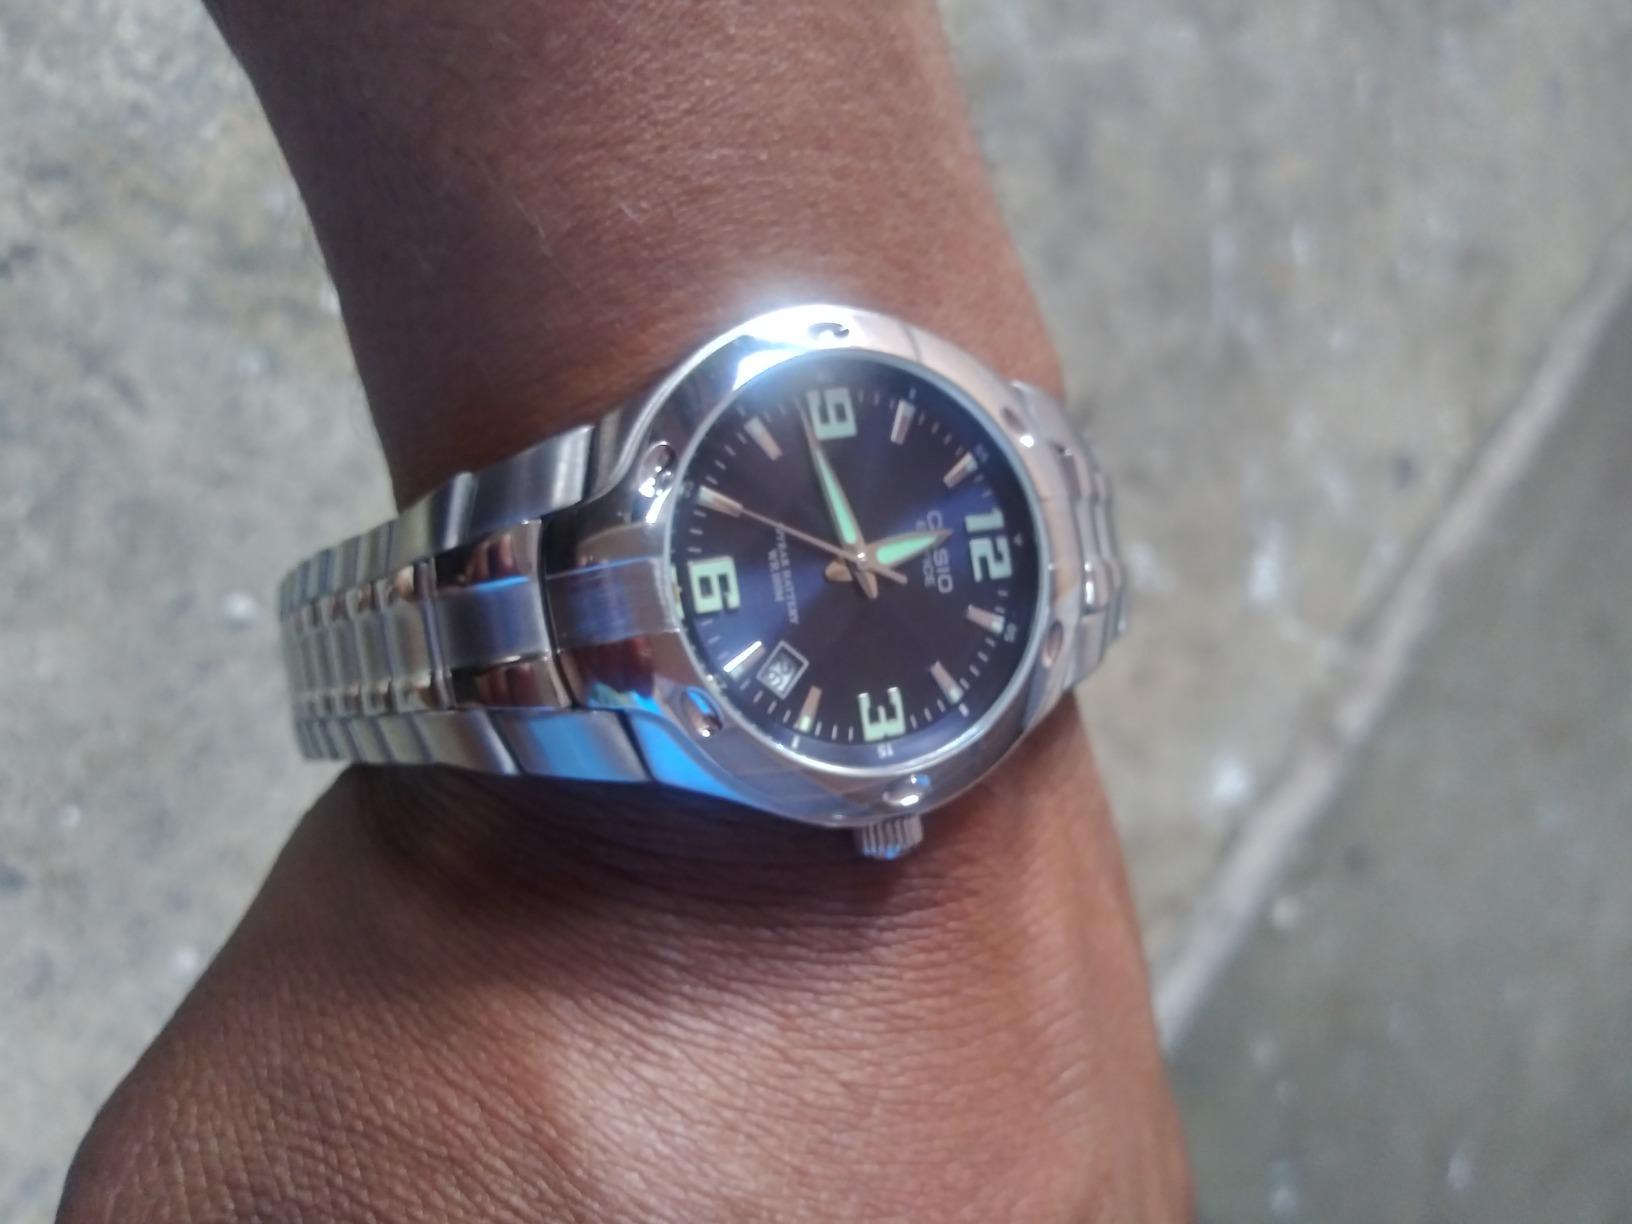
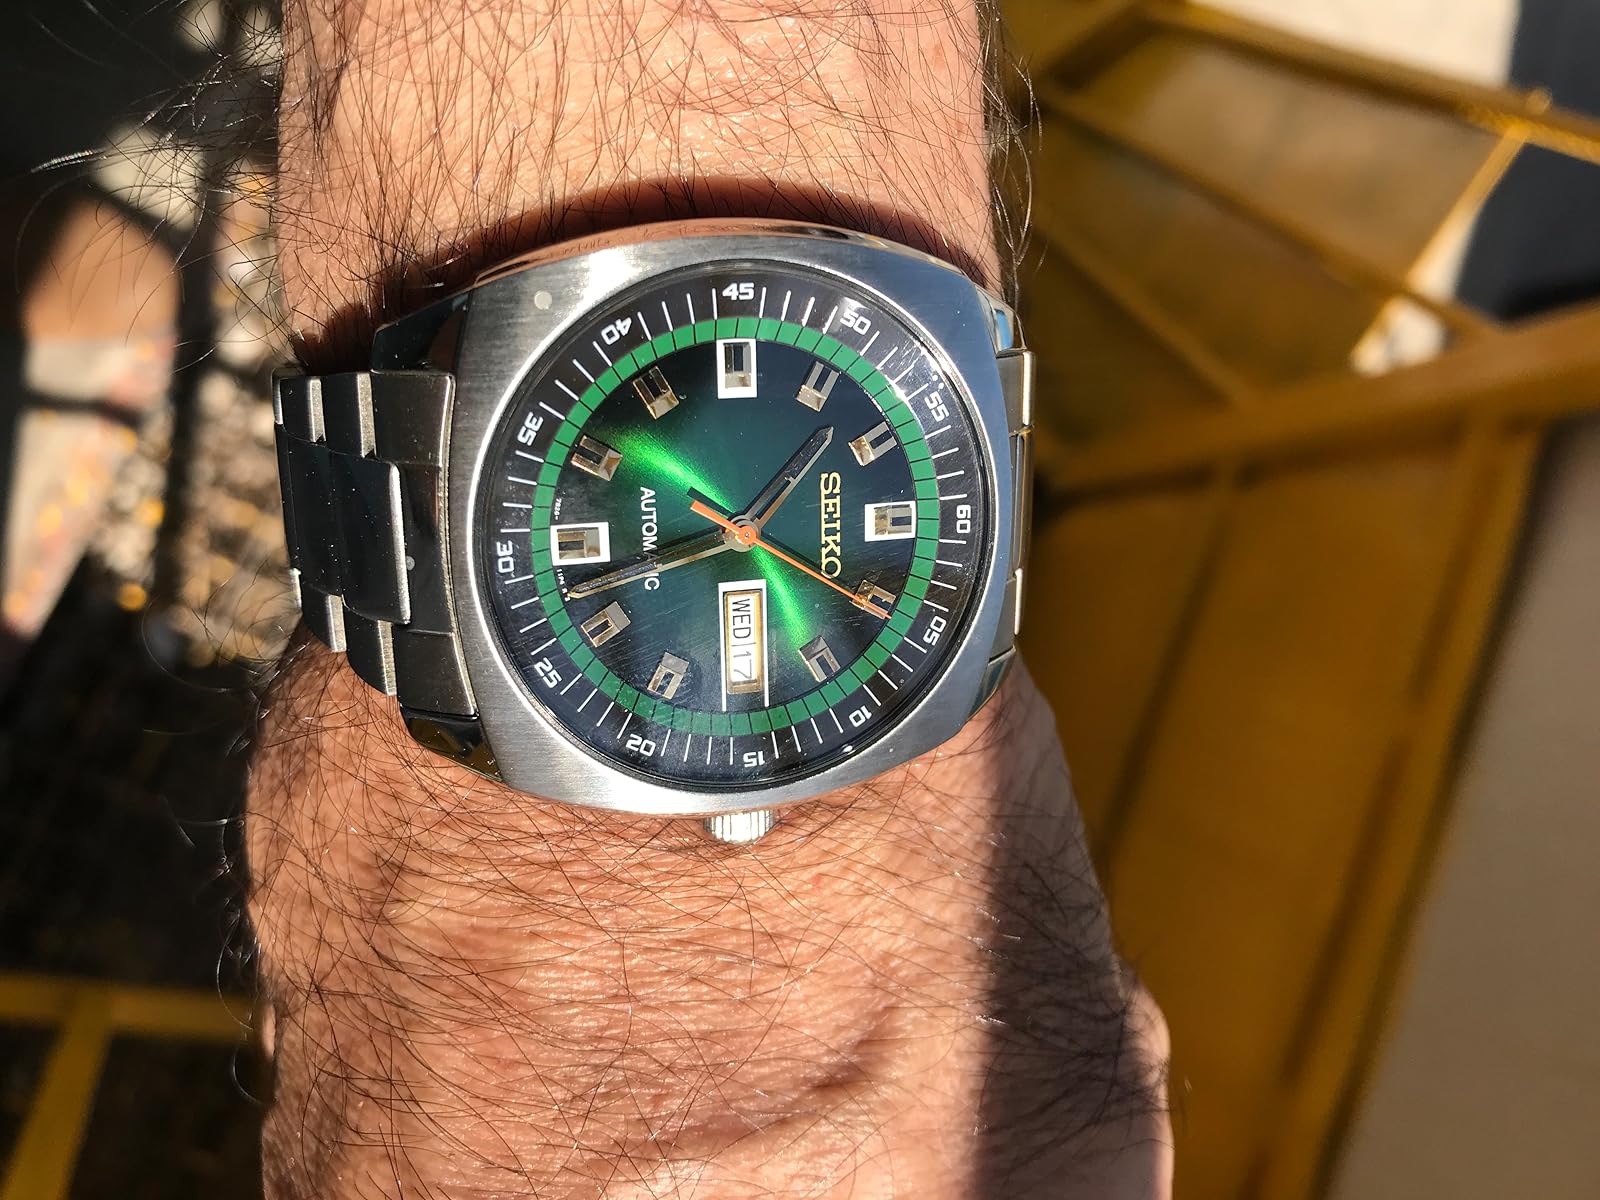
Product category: accessories_watch
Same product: no